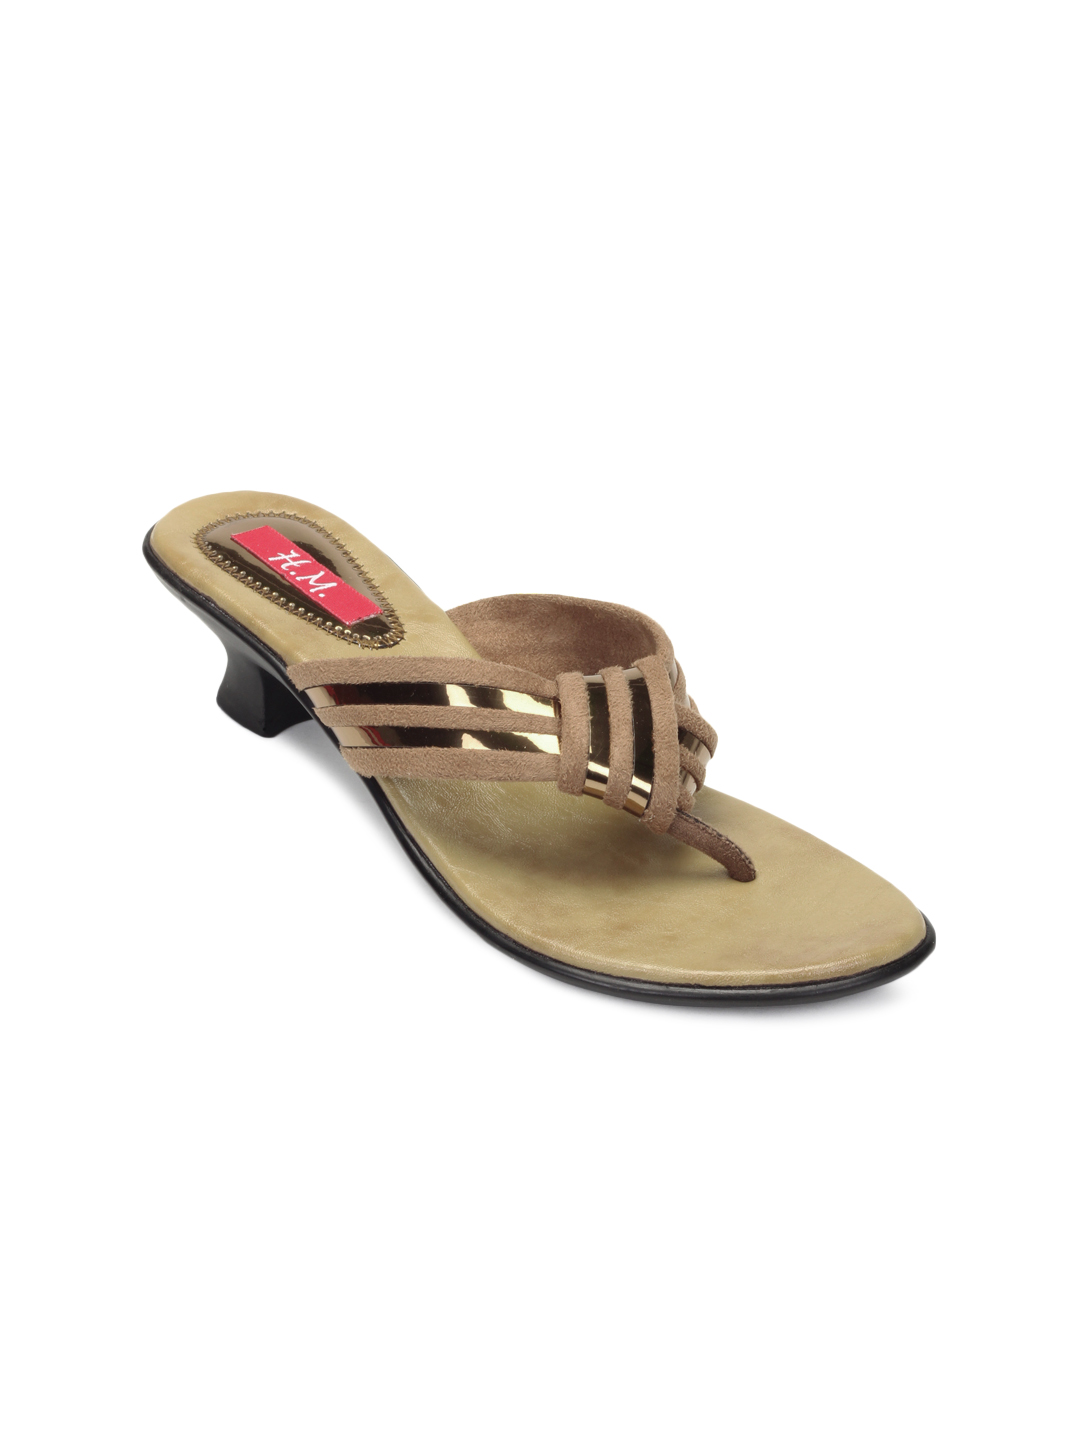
HM Women Golden Heels
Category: Footwear / Shoes / Heels
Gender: Women
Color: Gold
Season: Winter 2012
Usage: Casual